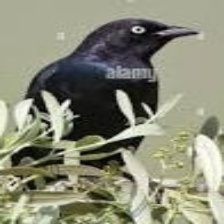
Species: BREWERS BLACKBIRD
Scientific name: EUPHAGUS CYANOCEPHALUS